Thanksgiving (Family Guy)

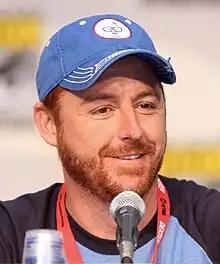
Actor Scott Grimes took over the role of Kevin Swanson.

The episode was directed by series regular Jerry Langford, shortly after the conclusion of the ninth production season, in his first episode of the season. Langford joined the series in its seventh season, directing the episode "Tales of a Third Grade Nothing". The episode was written by series regular Patrick Meighan, who joined the show as a writer in its fourth season, writing the episode "8 Simple Rules for Buying My Teenage Daughter". Series regulars Peter Shin and James Purdum served as supervising directors, with Andrew Goldberg, Alex Carter, Spencer Porter, Anthony Blasucci, Mike Desilets, and Deepak Sethi serving as staff writers for the episode. Composer Ron Jones, who has worked on the series since its inception, returned to compose the music for "Thanksgiving".